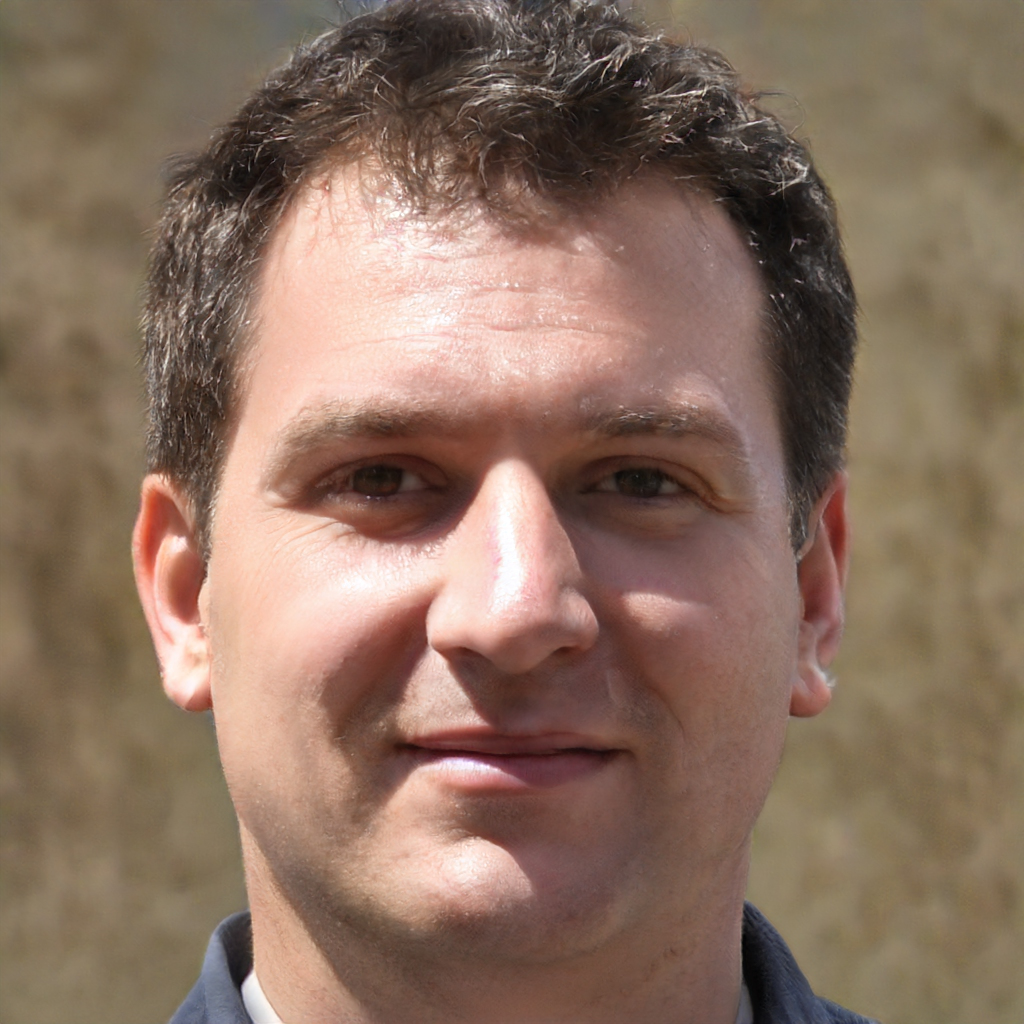
Gender: Male